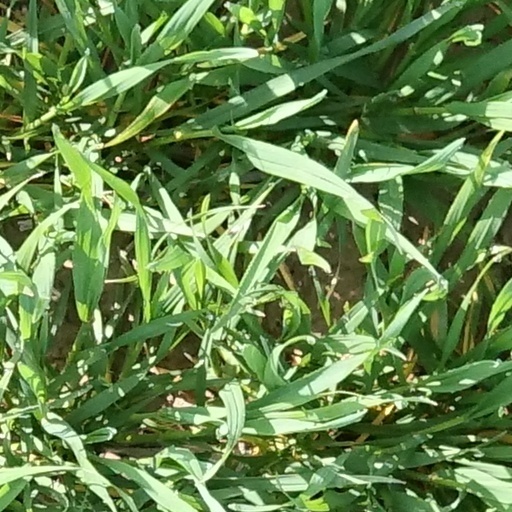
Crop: wheat